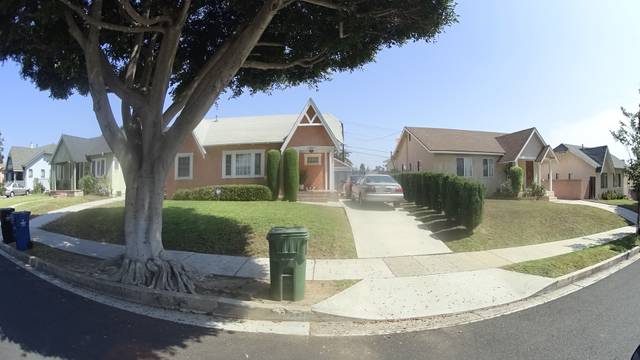
Region: Mexico
Coordinates: 33.979, -118.351